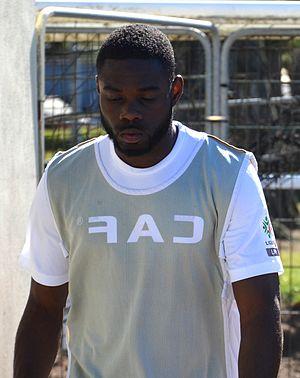
Photographie prise lors du match opposant le Stade rennais à l'USM Alger en match amical au stade Paul-Audrin de Dinard le 16 juillet 2016. Ici, Ghislain Guessan.